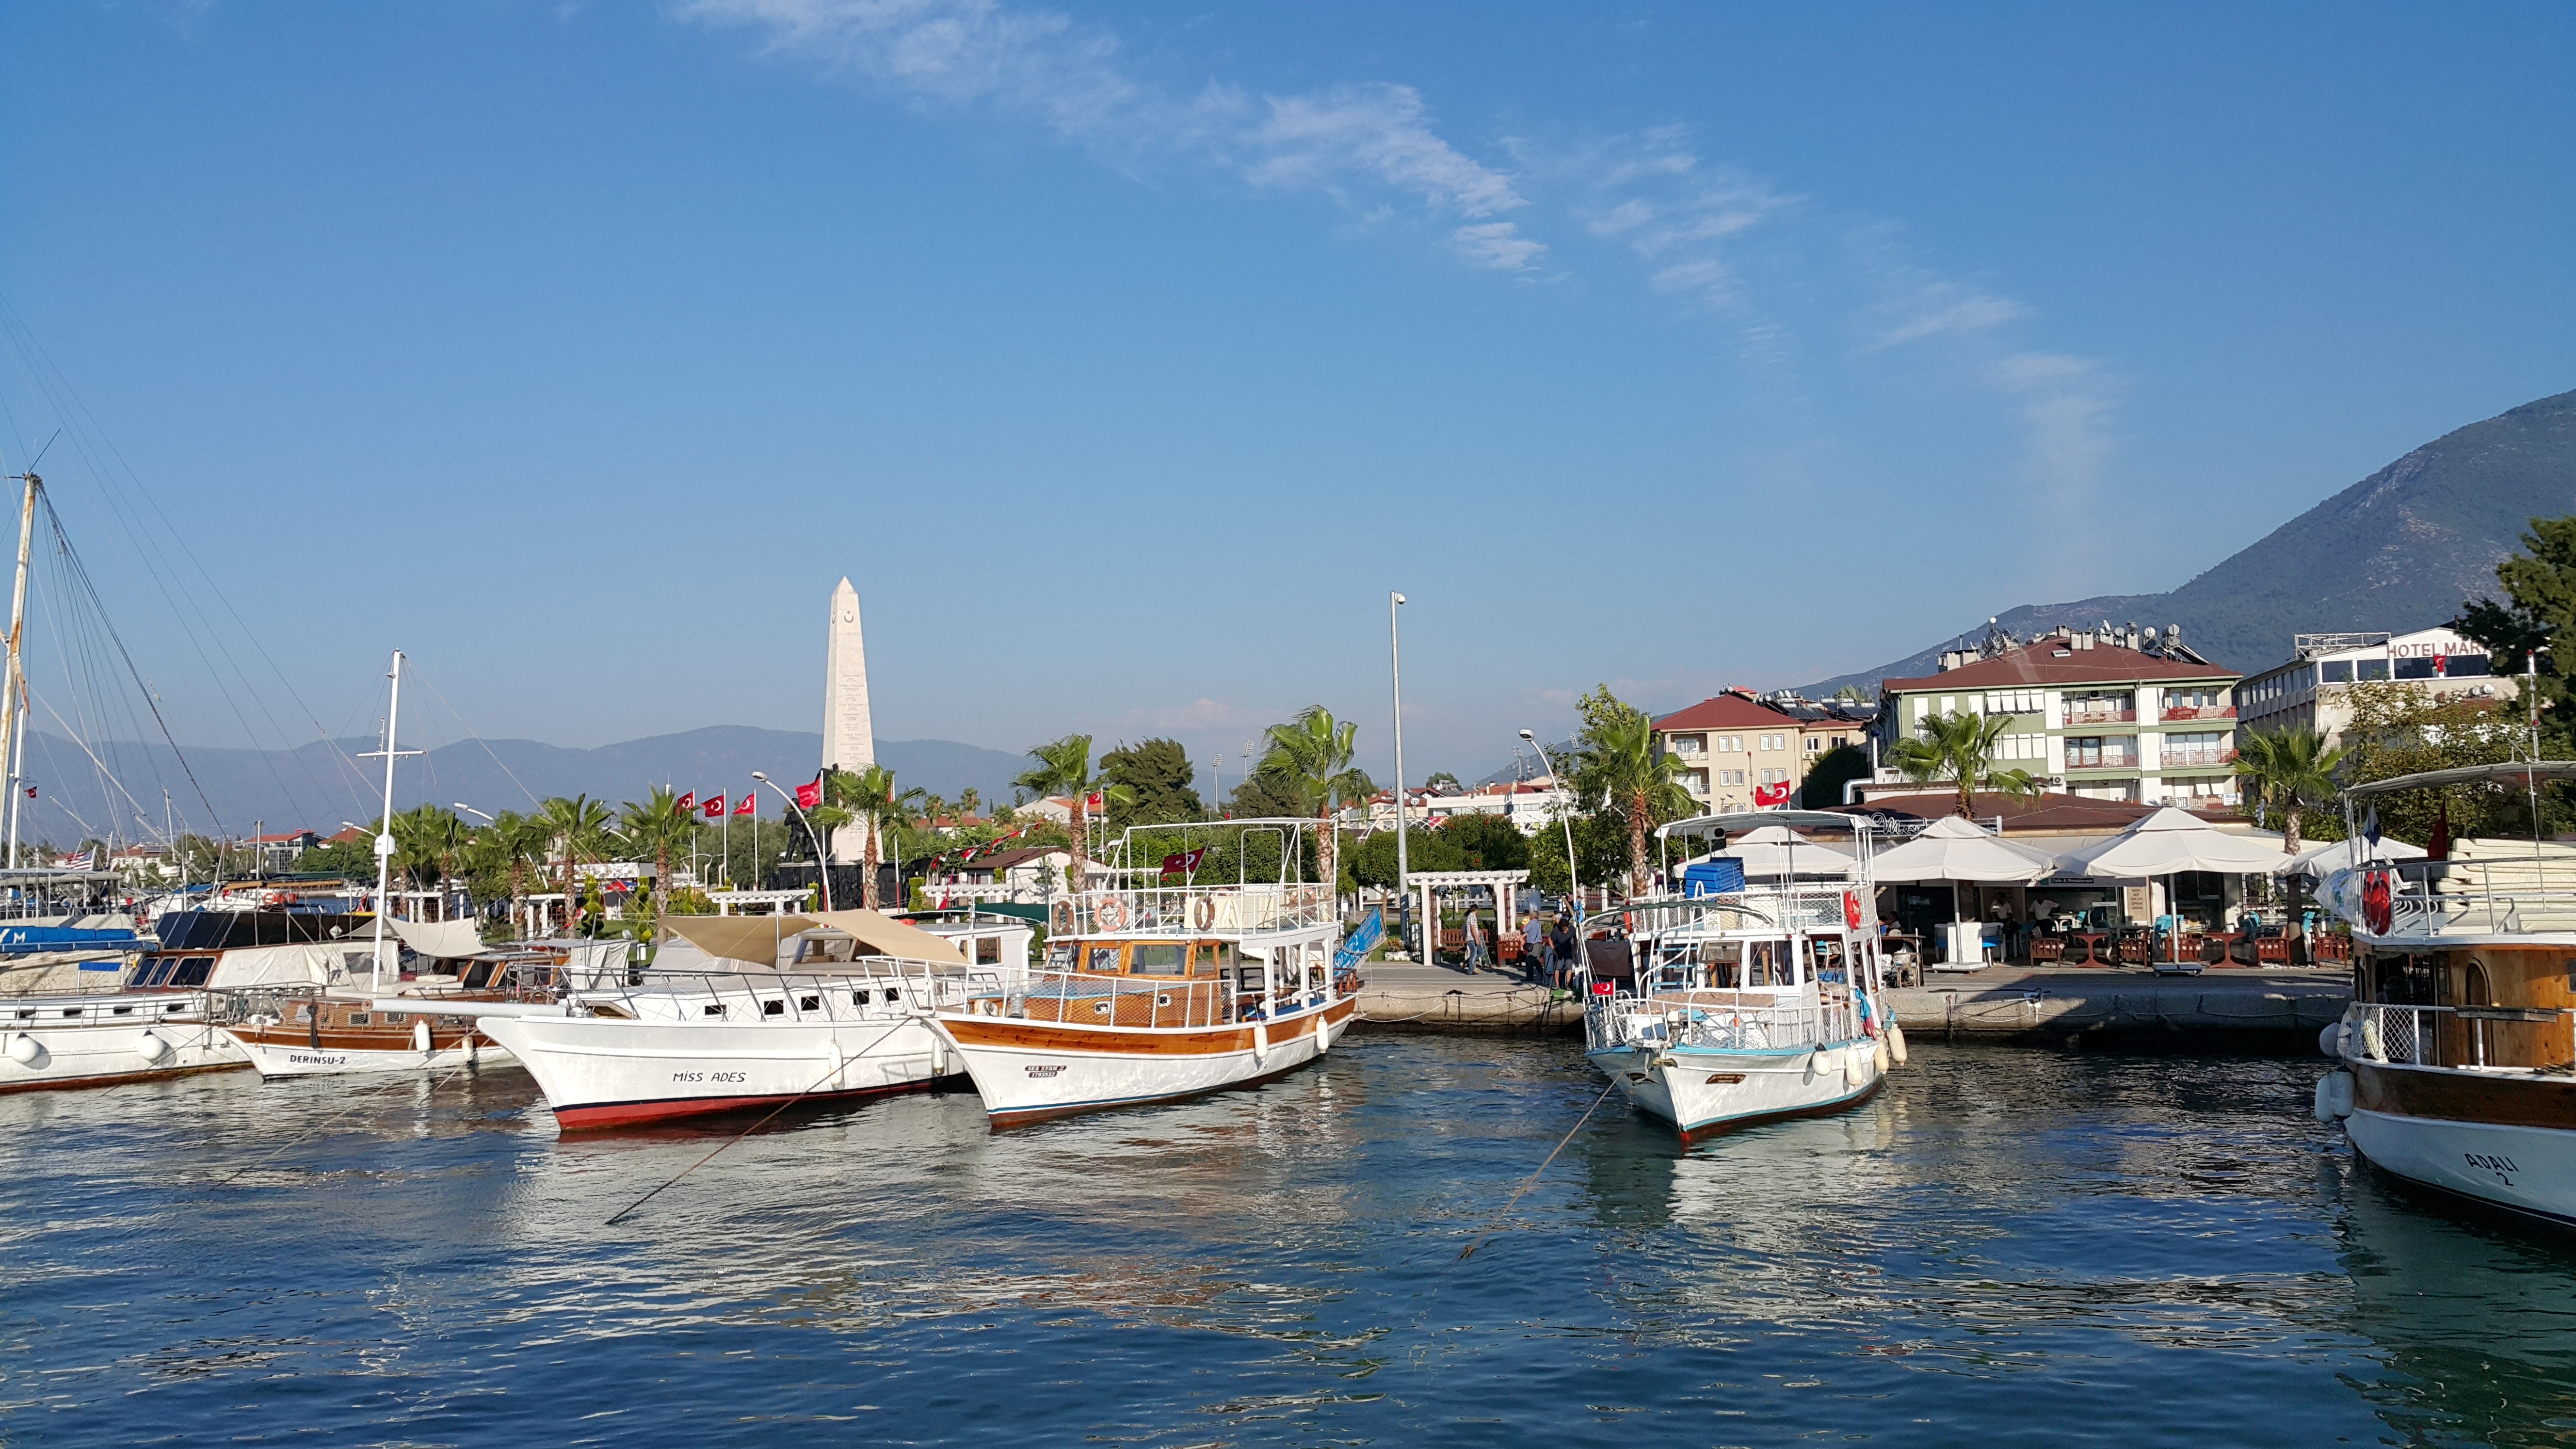
sea, coast, water, dock, sky, boat, atmosphere, river, ship, vacation, travel, vehicle, bay, harbor, blue, marina, port, tourism, waterway, body of water, boating, watercraft, times, stability, passenger ship